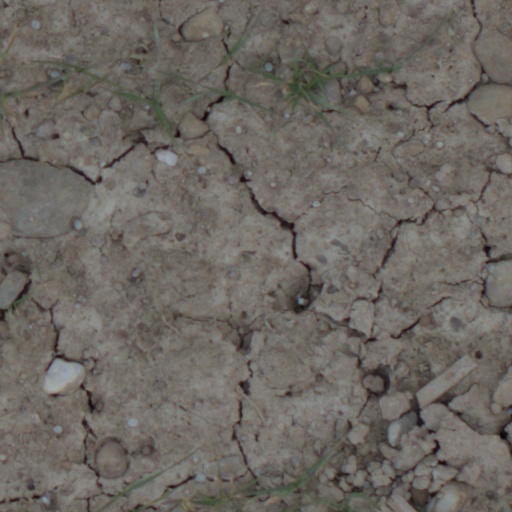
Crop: wheat